Sclater's monal

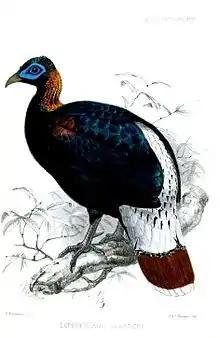
Male

Sclater's monal is distributed to mountain forests of the east Himalayan region, in north-eastern India, south-eastern Tibet and northern Burma, at altitudes of .